Palm Islands

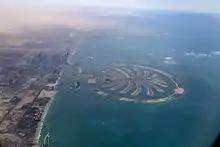
Palm Jumeirah, aerial view

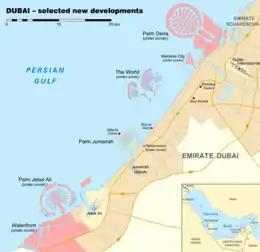
2010 map of developments, including Palm Jebel Ali (under construction), Palm Jumeirah (complete), Palm Deira (under construction), The World (under construction), The Universe (not shown here, cancelled), and Dubai Waterfront (cancelled).

The Palm Islands consist of three artificial archipelagos: Palm Jumeirah, Dubai Islands (formerly known as Palm Deira or Deira Islands), and Palm Jebel Ali, off the coast of Dubai, United Arab Emirates. The Palm Islands were constructed around the same time as The World Islands. Nakheel Properties is the Palm Islands real estate developer. The creation of the islands began in 2001 and ended around 2006/2007. These islands have significantly impacted ocean sediment and wildlife in the surrounding area.